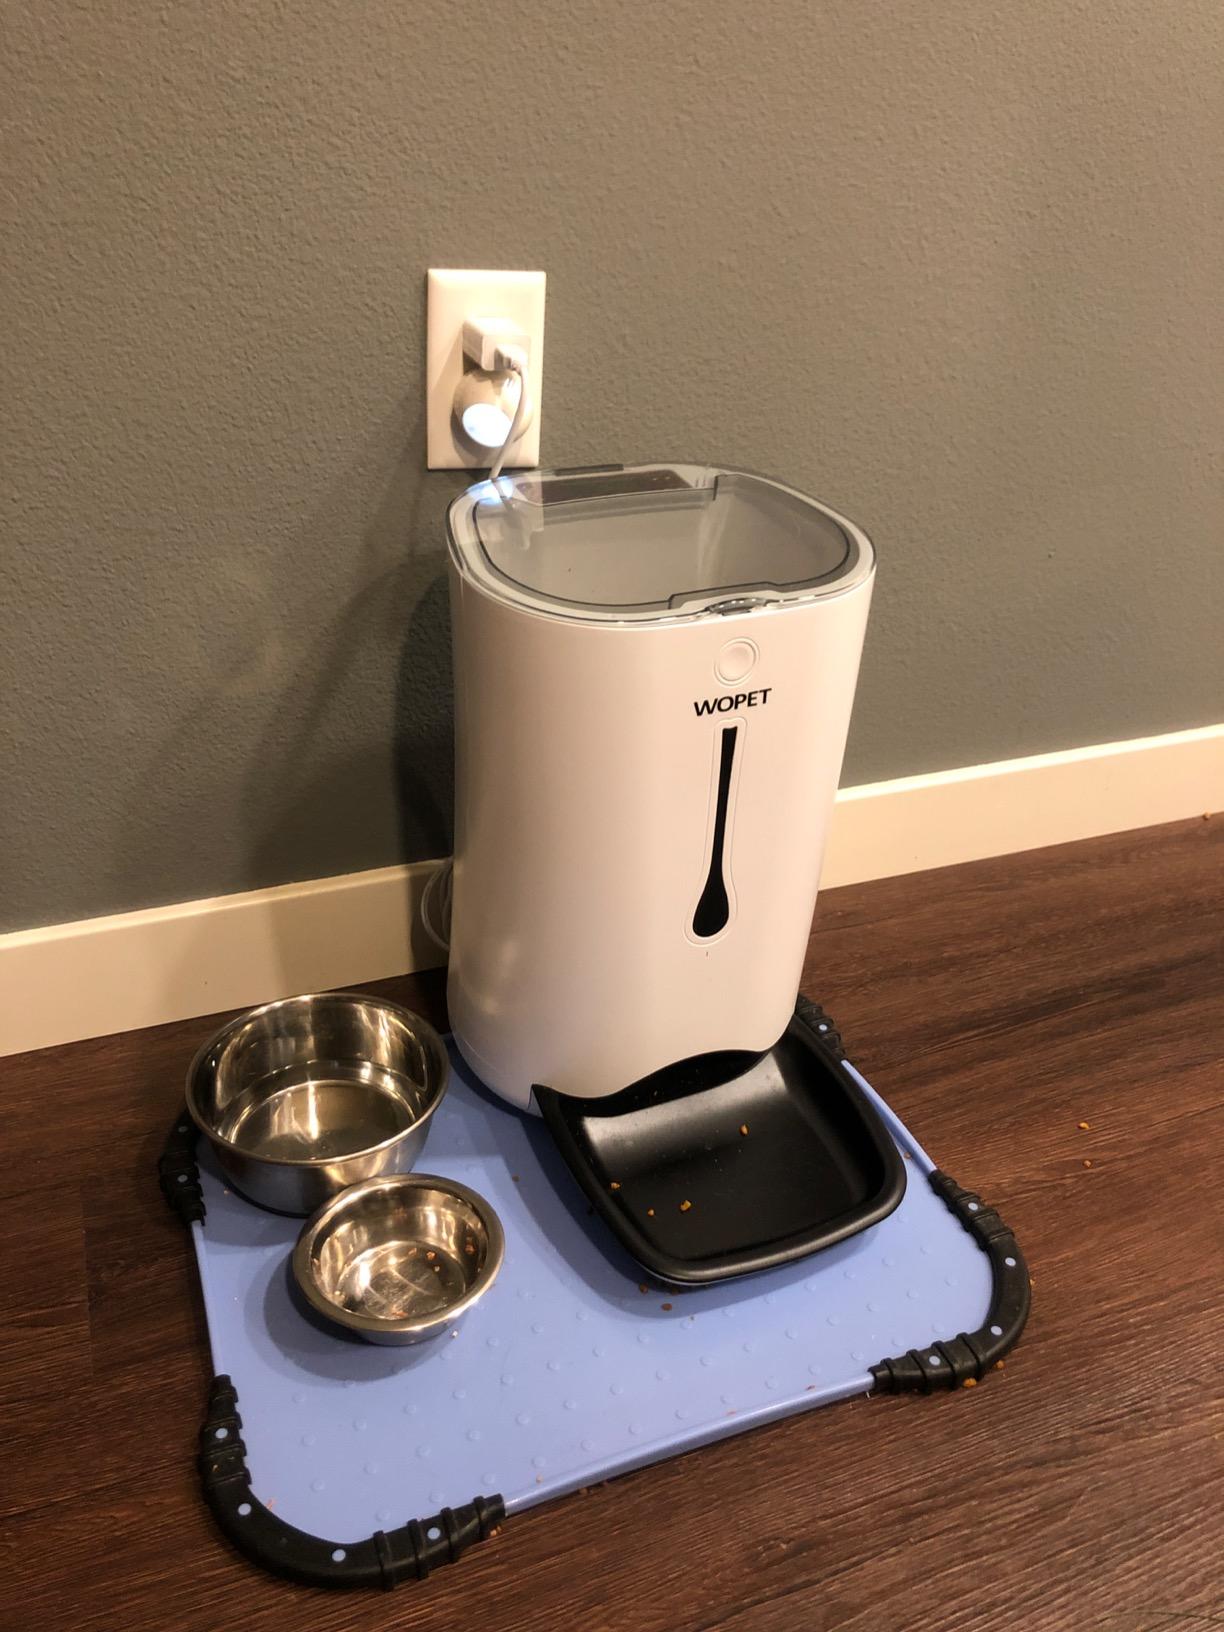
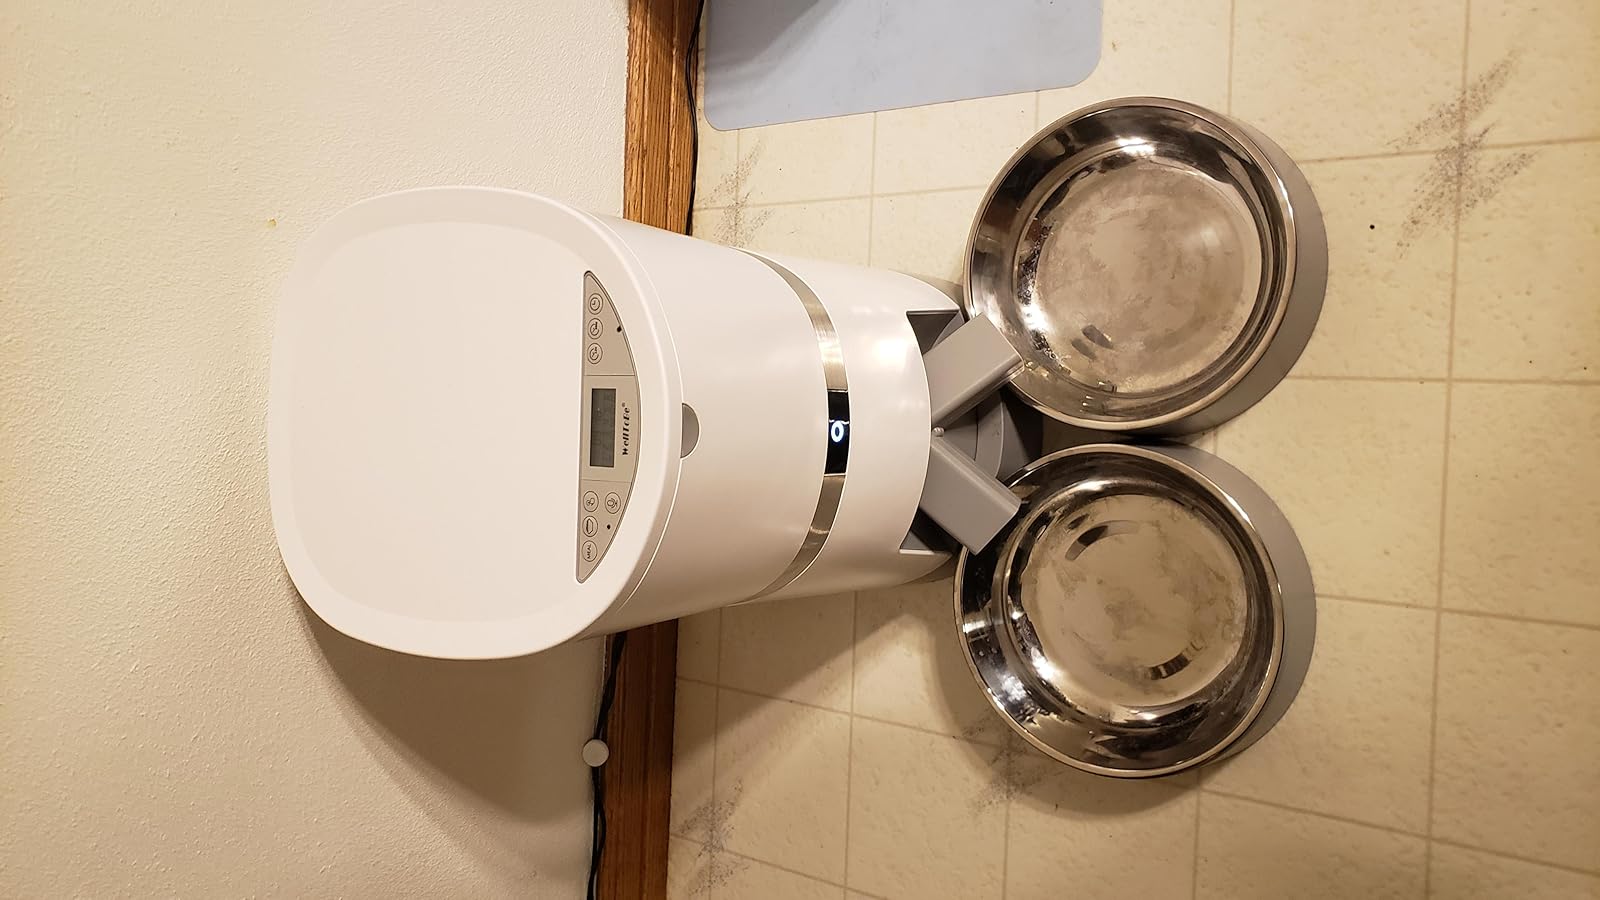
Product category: items_feeder
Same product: no